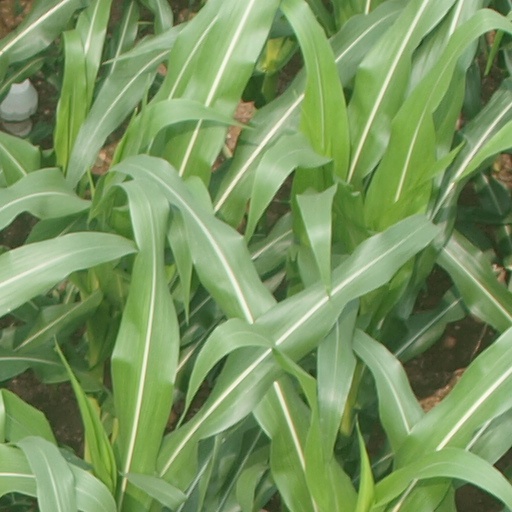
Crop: maize; corn